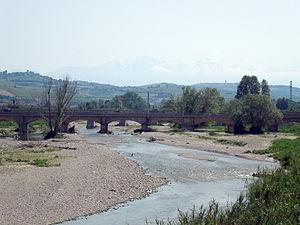
Le Tordino est un fleuve italien qui coule dans l'une des provinces des Abruzzes, celle de Teramo. Son nom latin était Batinus.